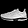
Label: Sneaker